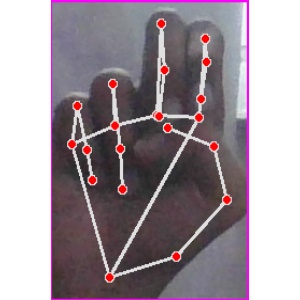
अक्षर: ह